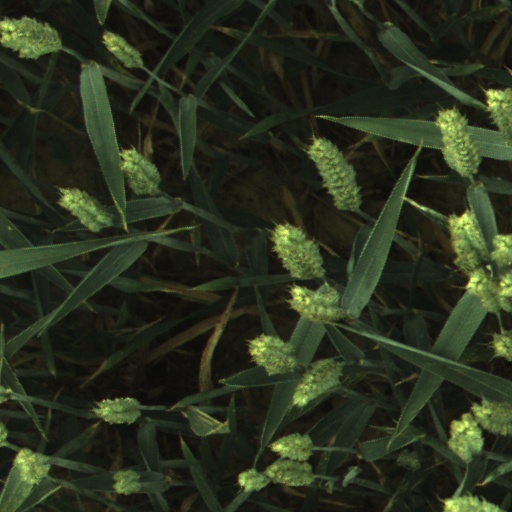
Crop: wheat